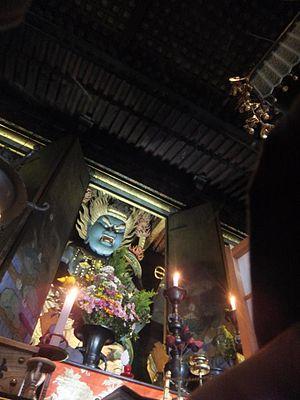
Le Kinpusen-ji est le principal temple de la shugendō. Il se trouve dans la ville de Yoshino sur le mont Yoshino, dans la préfecture de Nara au Japon.